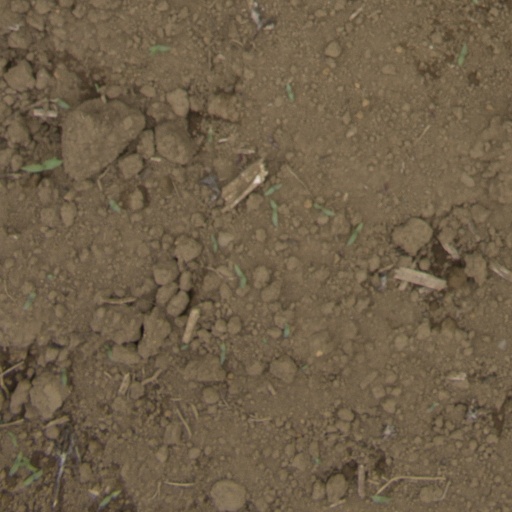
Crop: Jerusalem artichoke